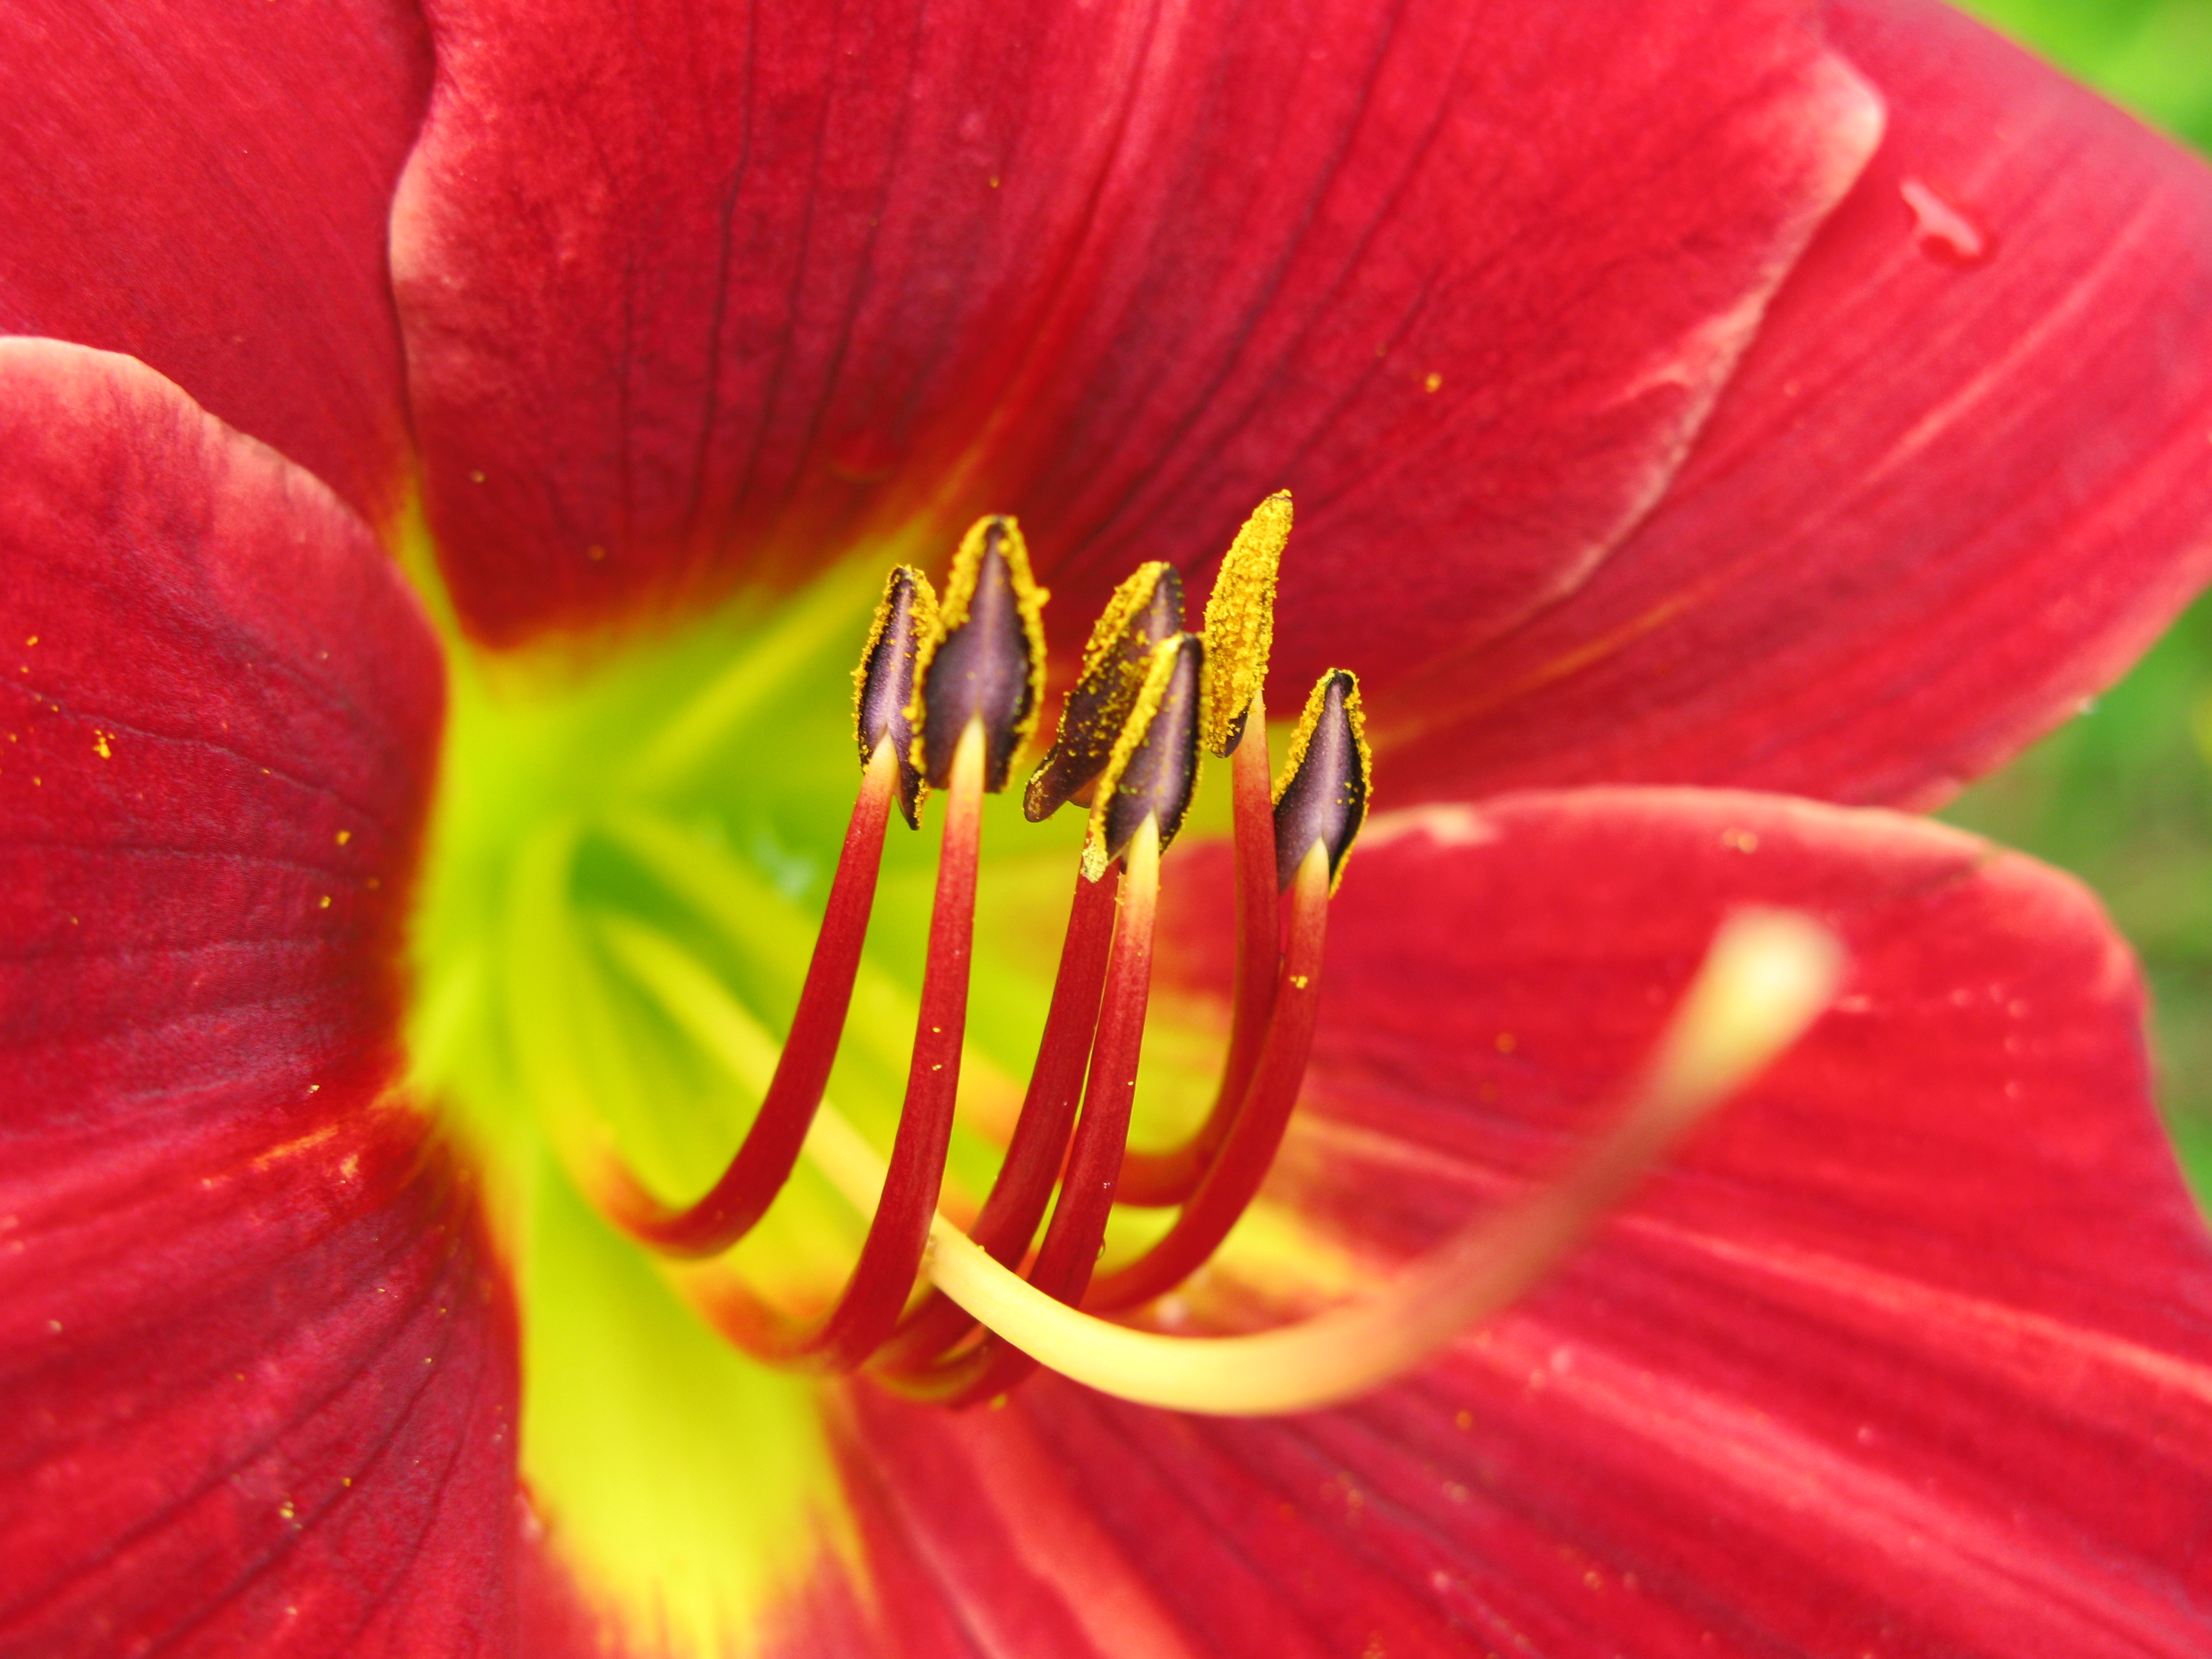
plant, photography, flower, petal, high, red, pink, flora, close up, cool image, hires, lily, flowerpicturesnolimits, hi, res, g7, daylily, macro photography, flowering plant, plant stem, land plant